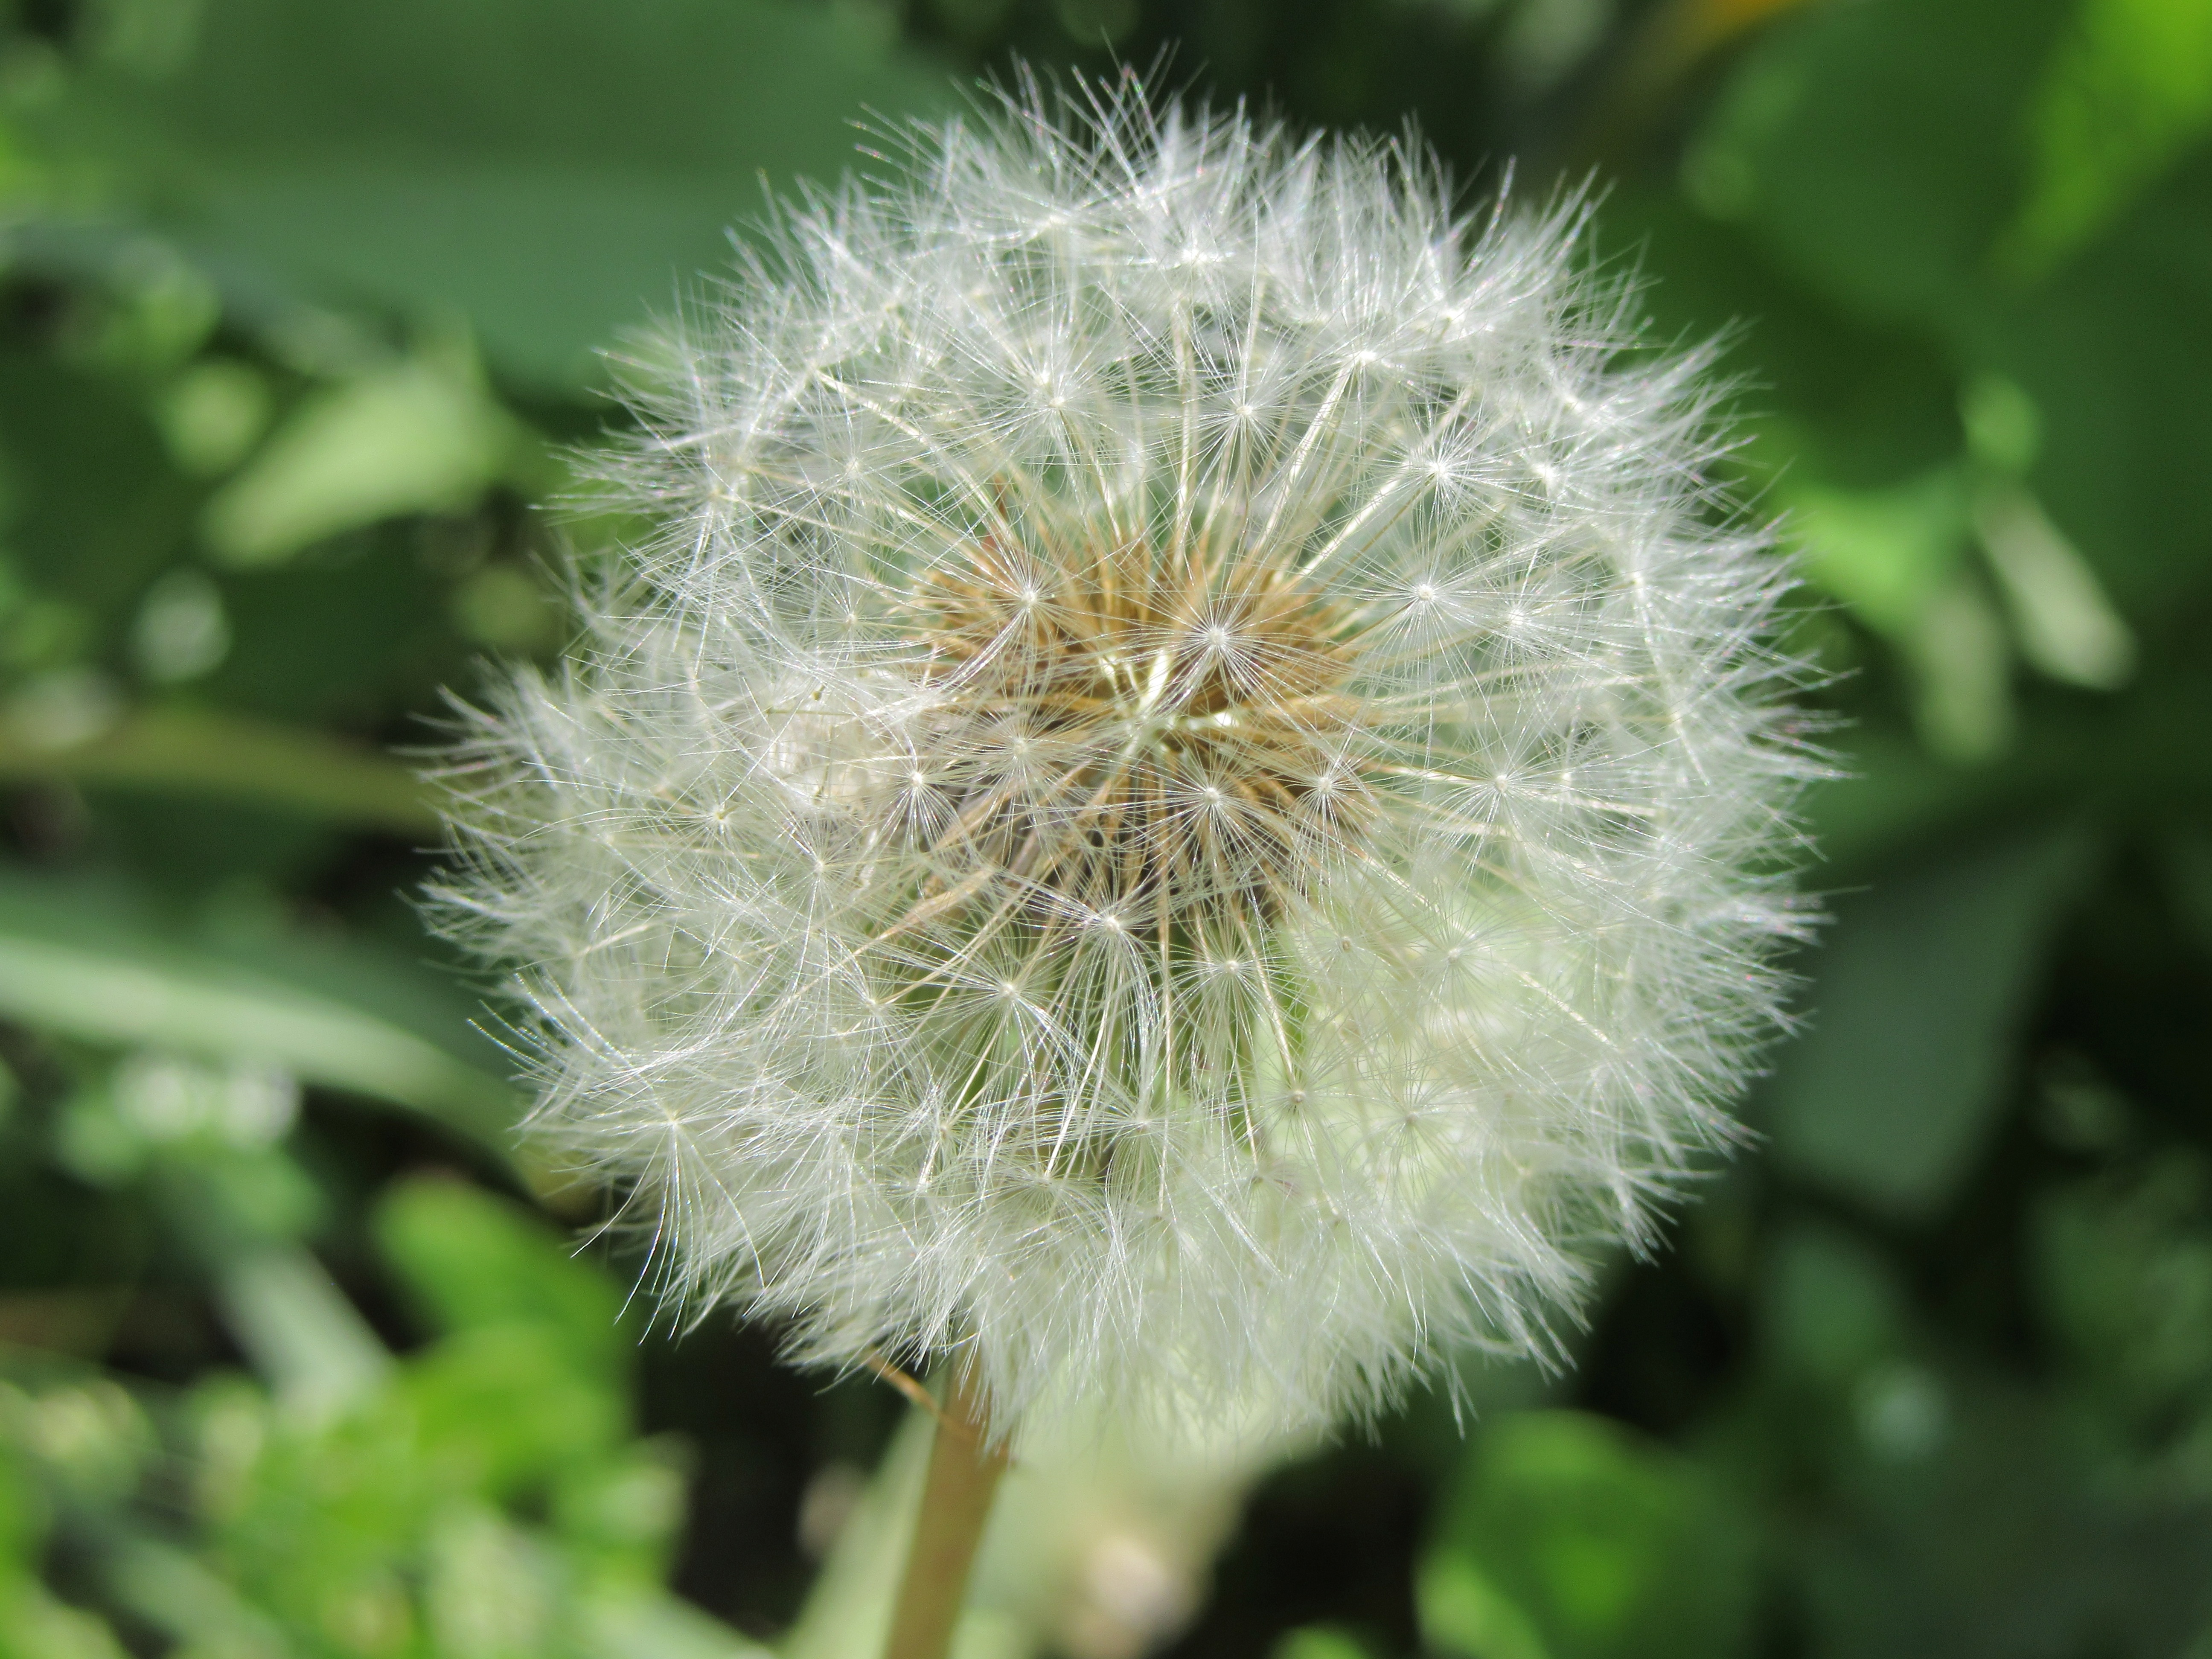
plant, white, dandelion, flower, produce, botany, flora, wildflower, close up, blowing, thistle, macro photography, flowering plant, daisy family, silybum, plant stem, land plant, thorns spines and prickles